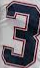
Number: 3